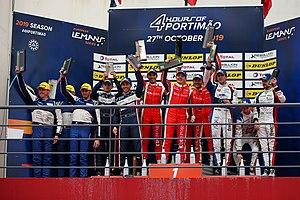
Podium des 4 Heures de Portimão 2019. La catégorie LMP2 et le classement général des 4 Heures de Portimão ont été remportés par l'Oreca 07 de l'écurie IDEC Sport Racing et pilotée par Paul Lafargue, Paul-Loup Chatin et Memo Rojas.
L'European Le Mans Series 2019 est la seizième saison du championnat européen d'endurance. L'édition 2019 se déroule du 14 avril au 27 octobre. Les six manches ont une durée de 4 heures. L’European Le Mans Series voit l’arrivée de Barcelone en remplacement du Red Bull Ring.